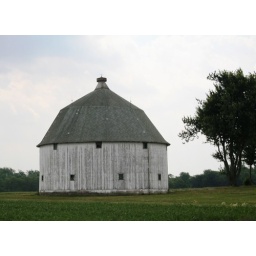
Here is a white round barn that is located on Indiana 1 in Jay County.